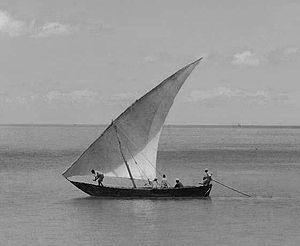
Un Zaroug, ou zaruk, zarouk, zarouka, est un type de voilier traditionnel employé surtout en Mer Rouge, sur les côtes de Yémen et du Hedjaz.
Le boutre ou dhow / daou est un type de voilier arabe traditionnel en bois, à un ou plusieurs mâts grées avec des voiles triangulaires ou trapézoïdale, originaire de la mer Rouge. C'est un terme générique qui regroupe également d'autres types de navires proches et dans l'océan Indien, il désigne aussi un petit caboteur à voile ou moteur, descendant plus ou moins direct de ces embarcations traditionnelles.
Cette page liste des types de bateaux avec un classement par ordre alphabétique. Dans la mesure du possible, les éléments sont illustrés avec une image représentative. Par ailleurs, les bateaux n'ayant pas encore d'article sur l'encyclopédie sont décrits succinctement. Les navires individuels sont classés dans la catégorie Nom de bateau.